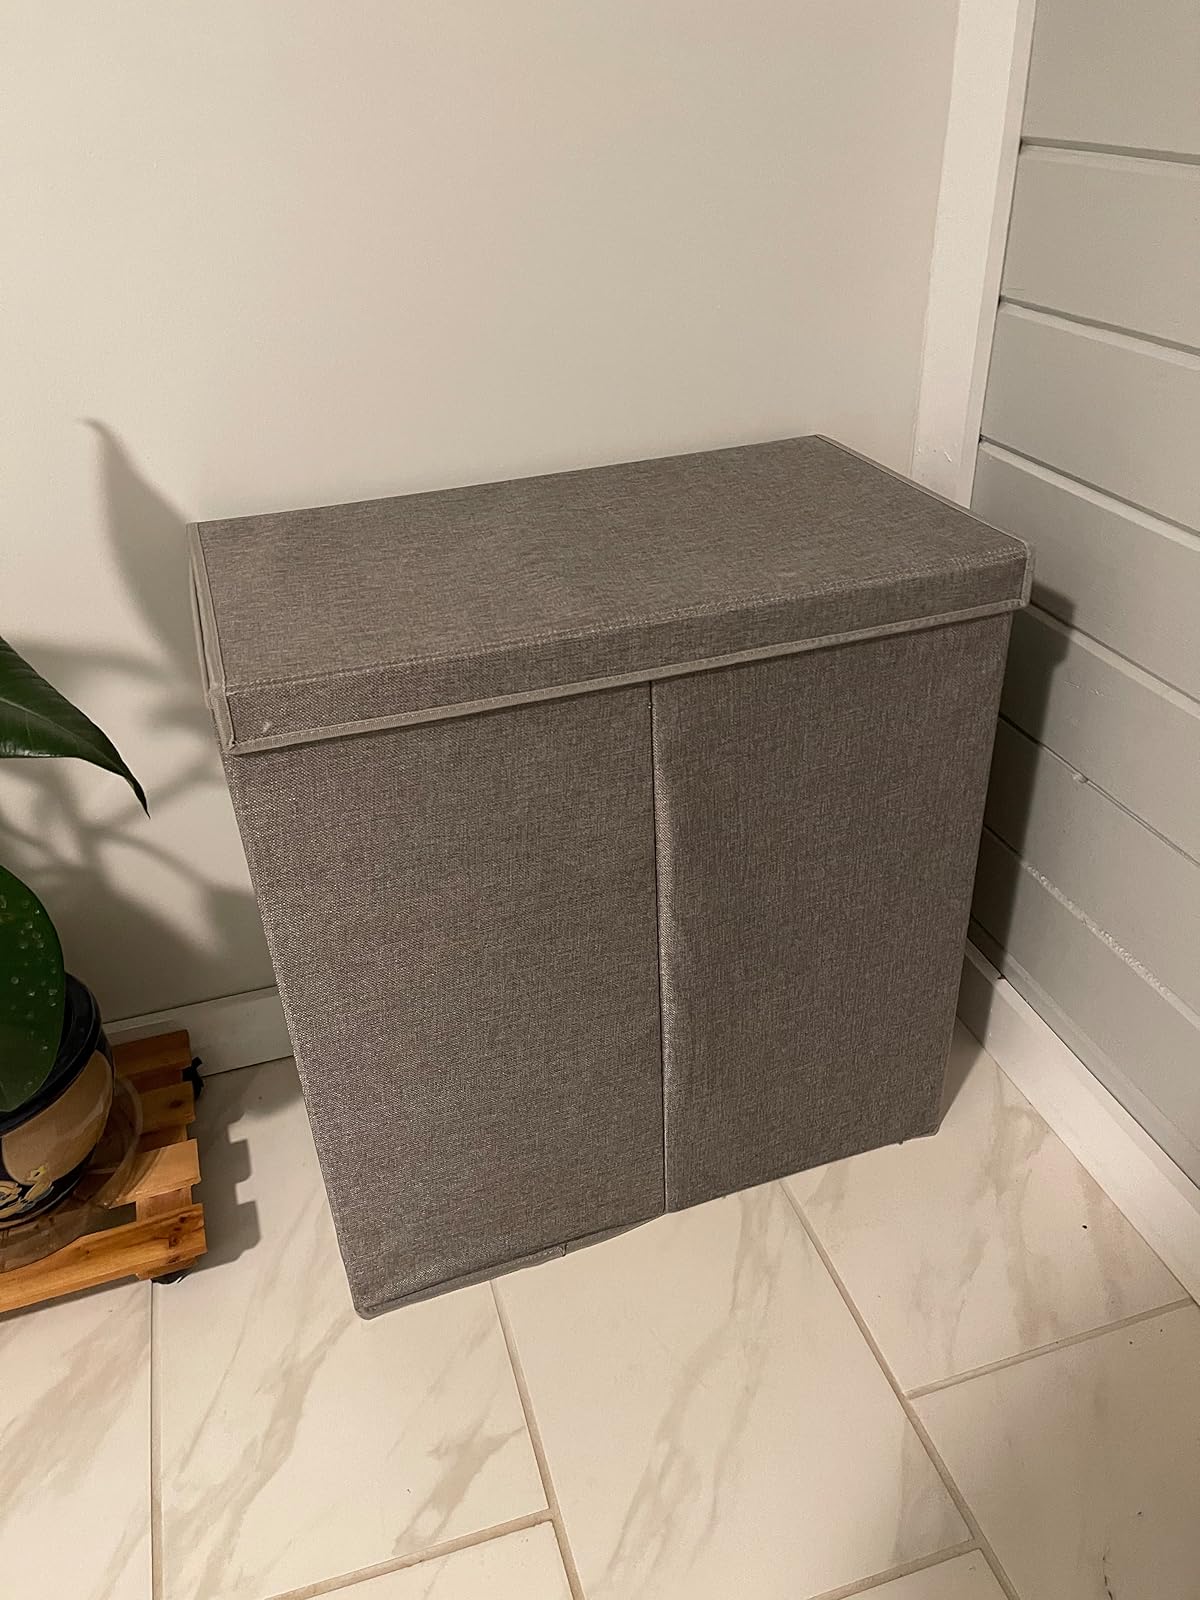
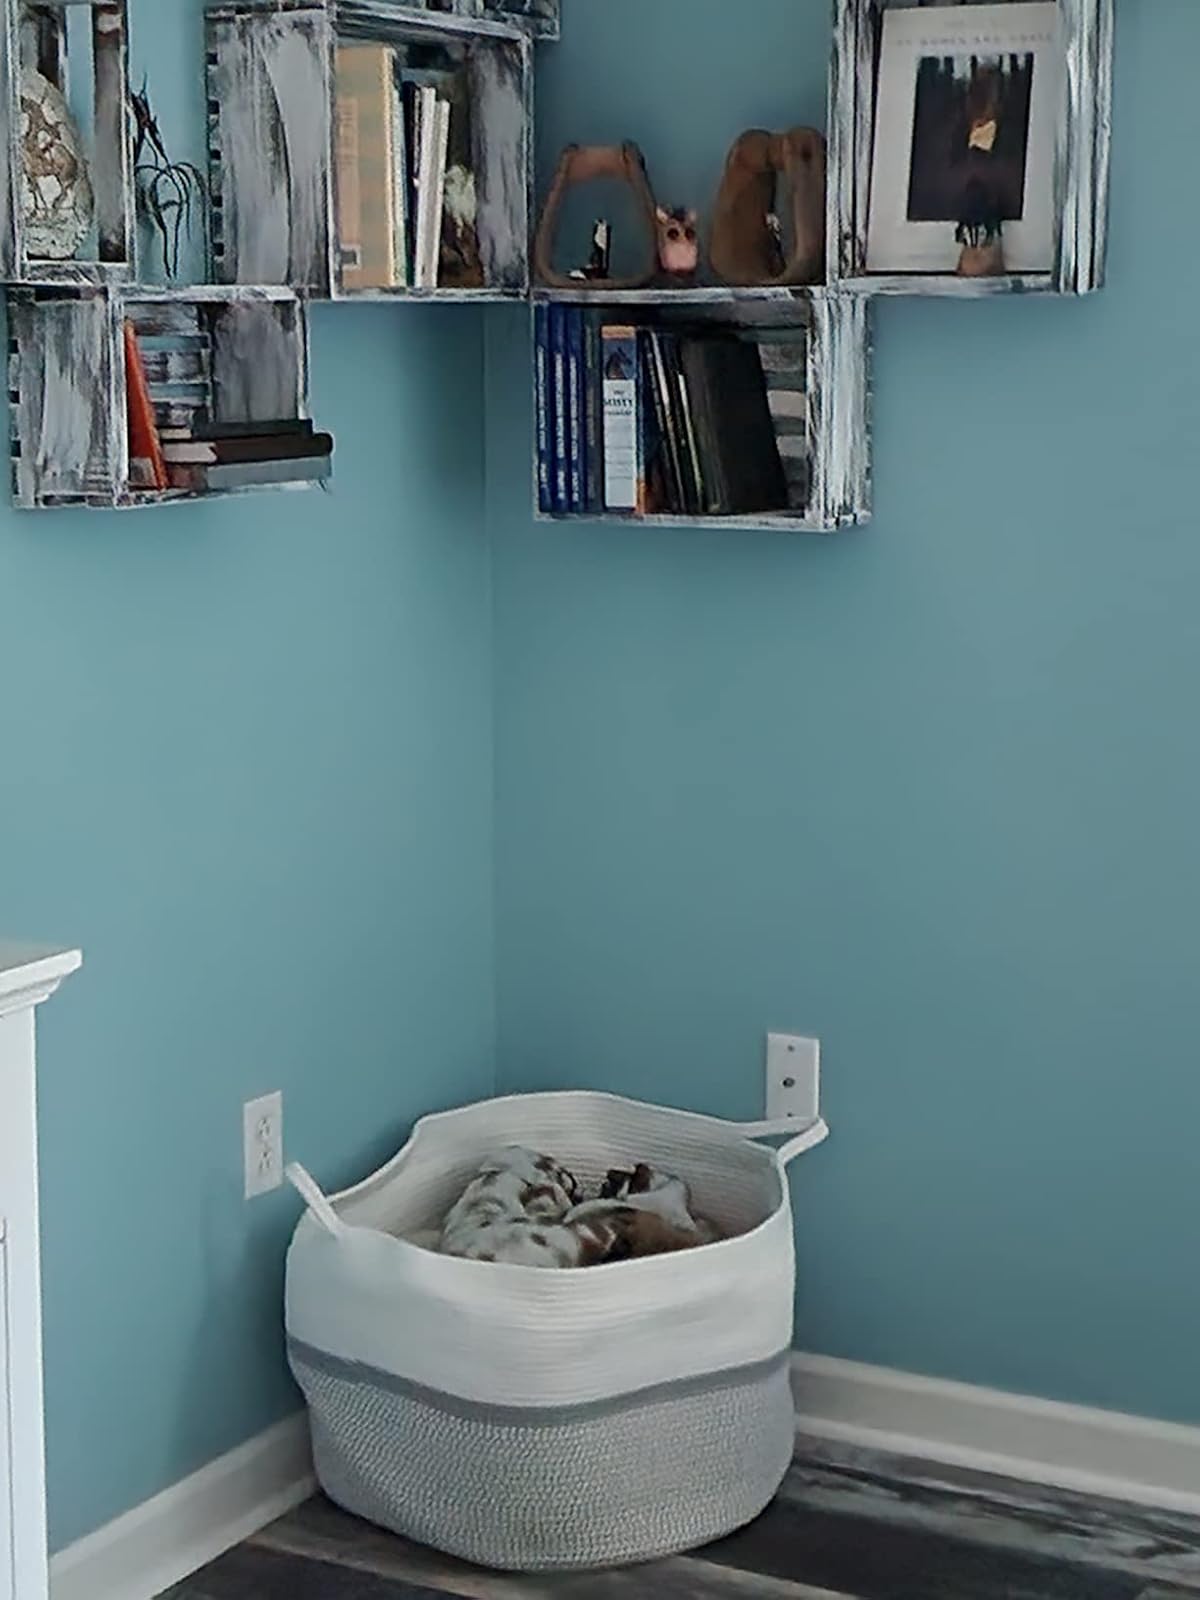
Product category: items_hamper
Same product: no